Thompson's Station, Tennessee

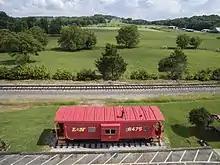
Thompson's Station Caboose

The first settlers arrived in what is now Thompson's Station in the late 18th century. The community was originally known as "White House," but changed its name to "Littlebury" in 1836. After the arrival of the railroad in 1855, Dr. Elijah Thompson donated land for a town and train station, and the community was renamed for him.